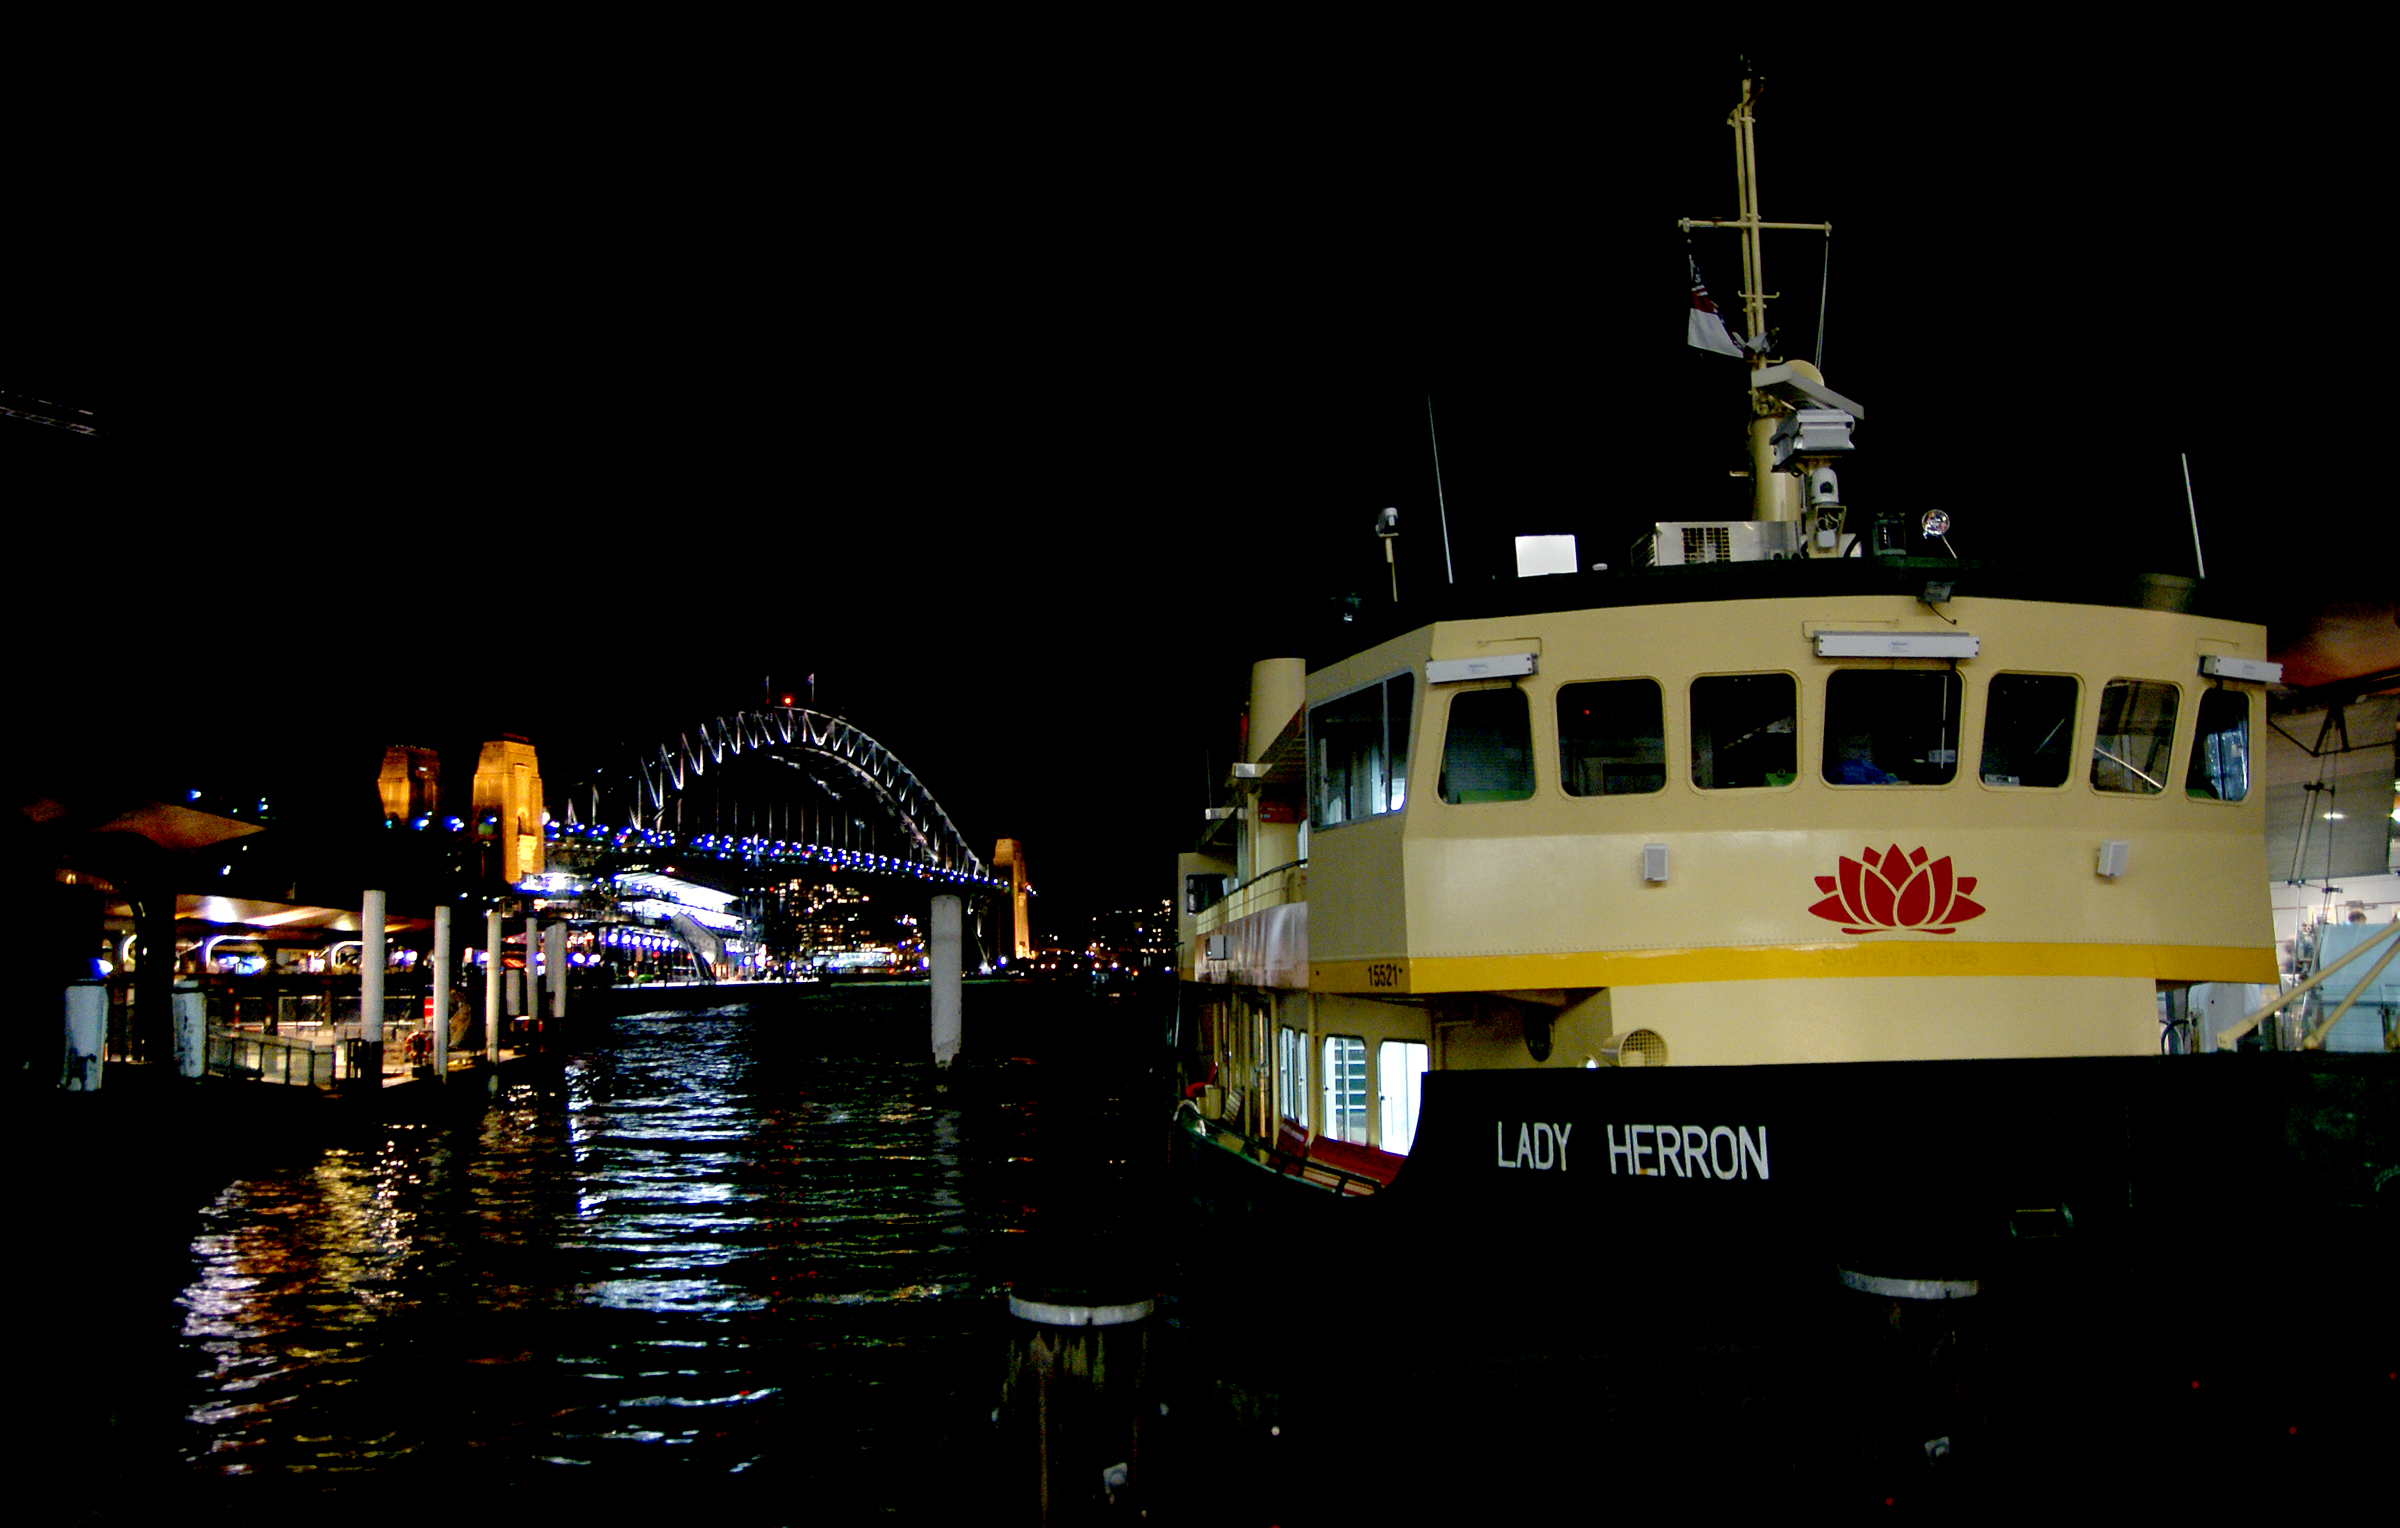
boat, night, ship, evening, reflection, vehicle, yacht, waterway, australia, publicdomain, tugboat, sydneyharbourbridge, watercraft, sydneyharbour, ladyherronferry, ferriessydney, circularquay, passenger ship